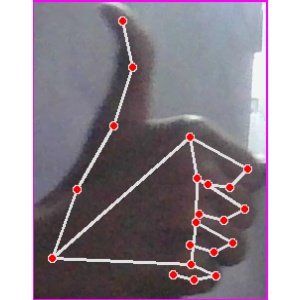
अक्षर: थ